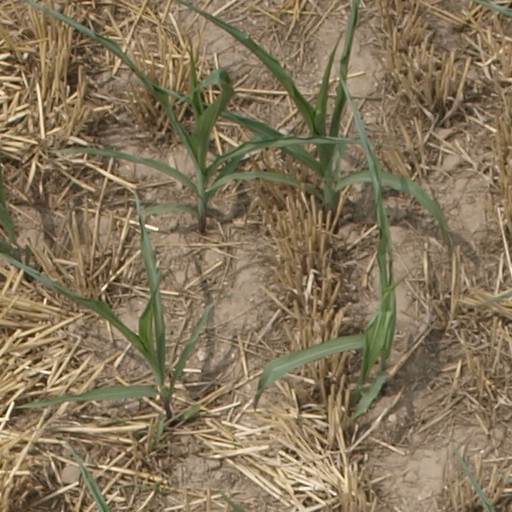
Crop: maize; corn